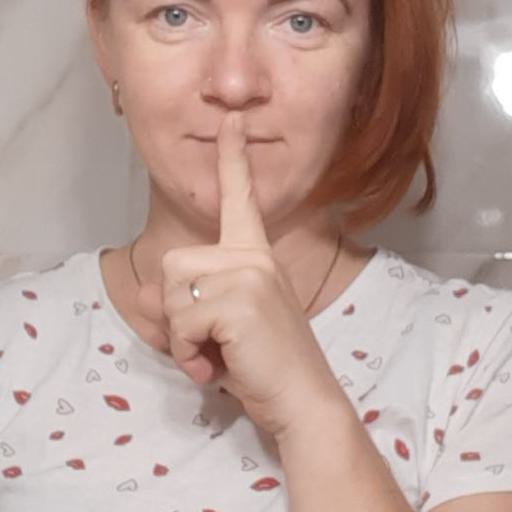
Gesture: mute